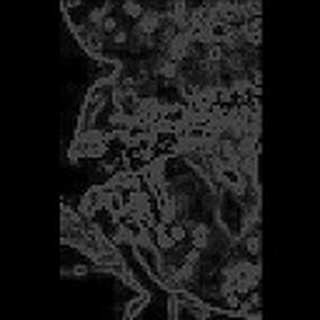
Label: cotton_bacterial_blight